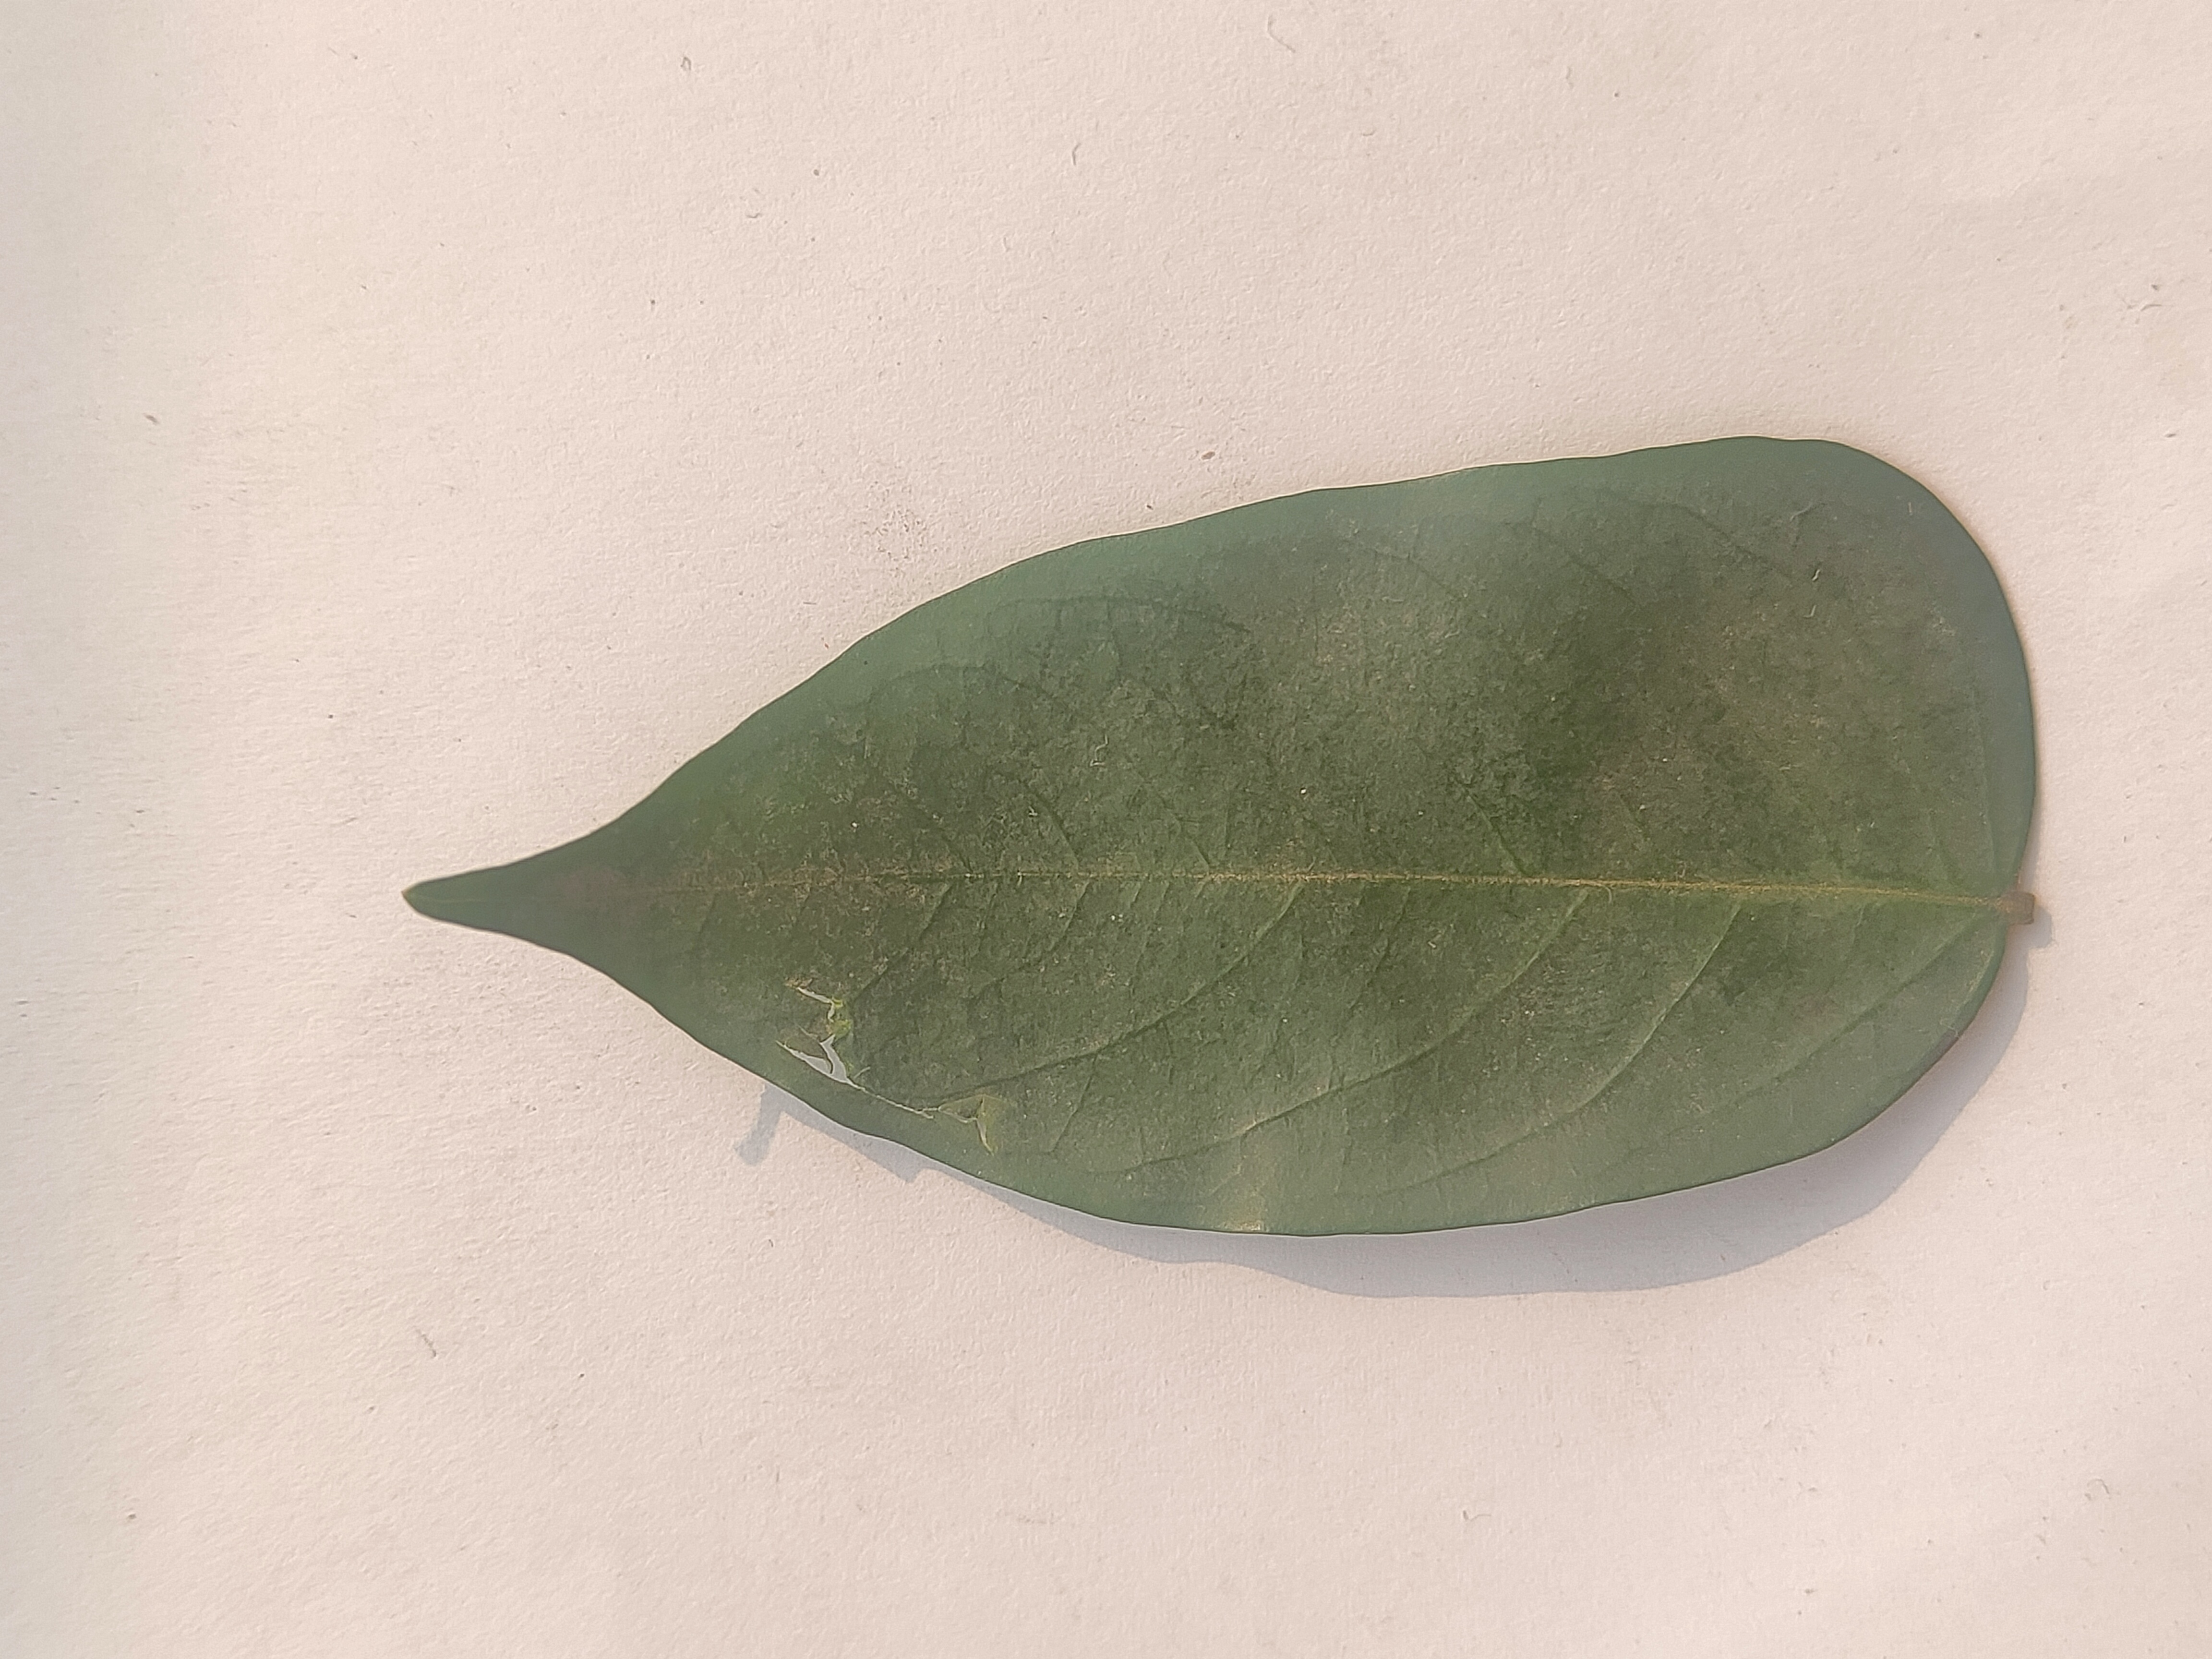
Leaf variety: Star Fruit